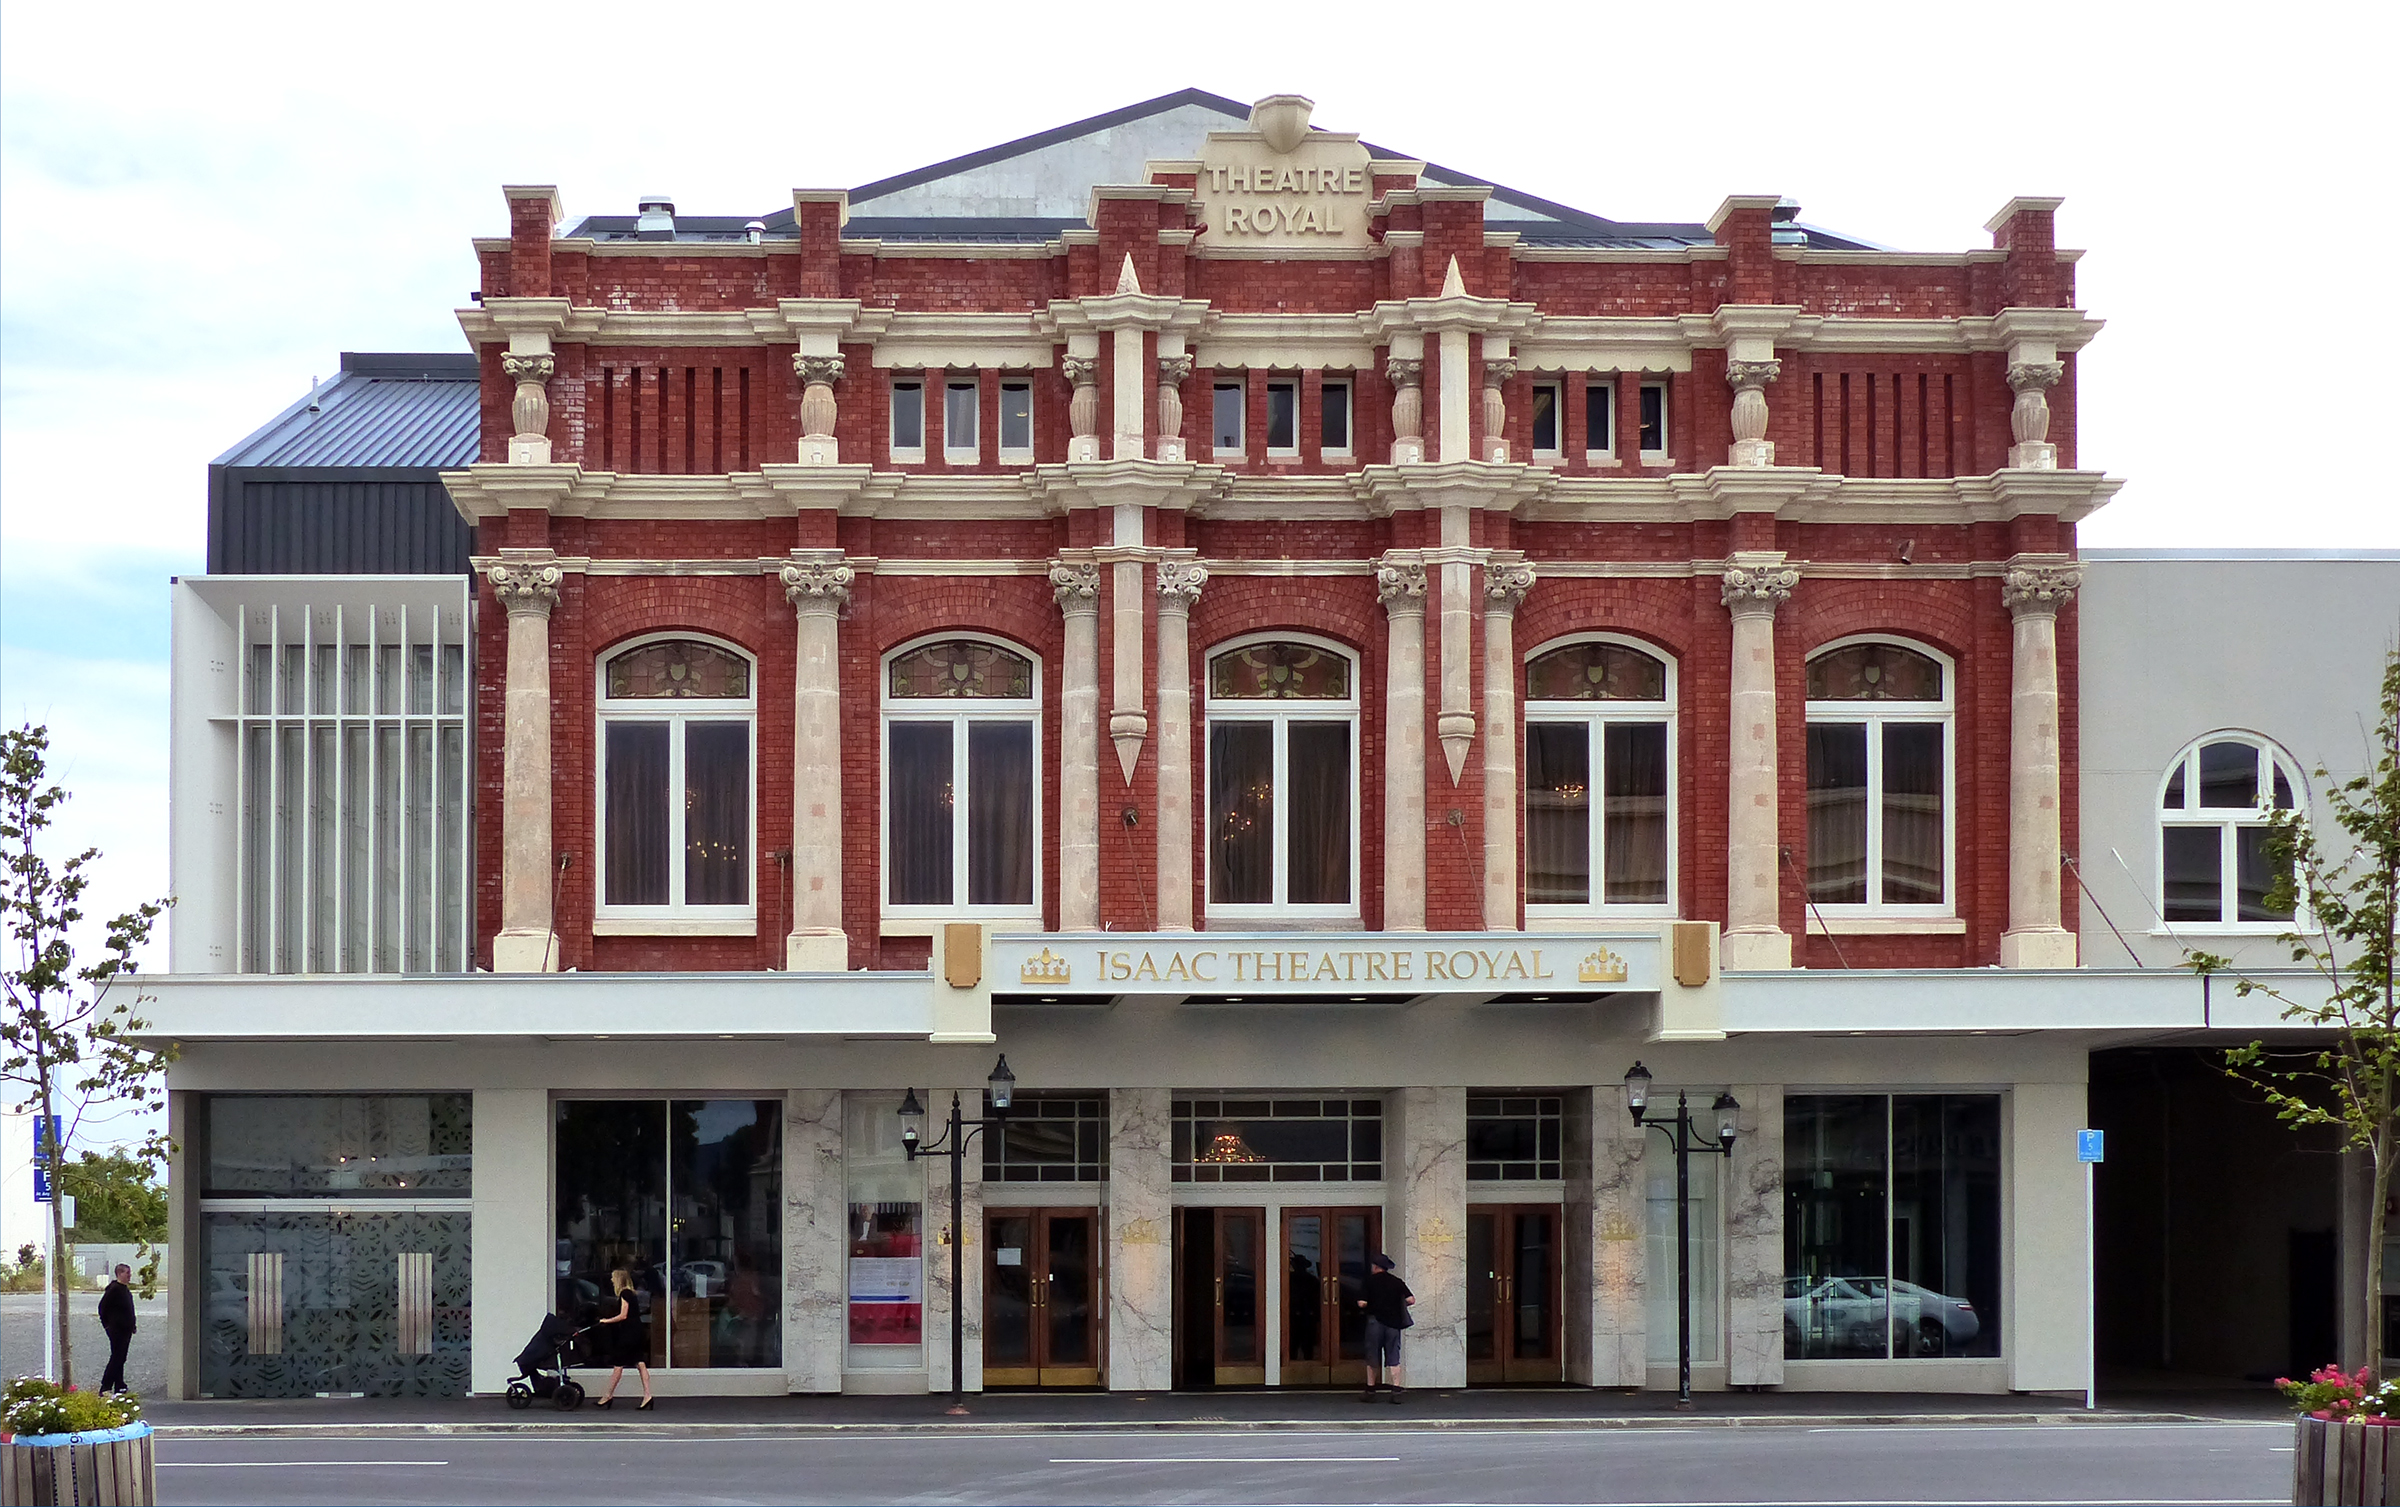
architecture, mansion, house, building, palace, downtown, landmark, facade, synagogue, tourist attraction, estate, lumixfz200, christchurch, christchurchearthquake, courthouse, classical architecture